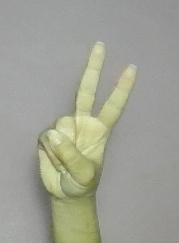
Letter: taa